Vida Guerra

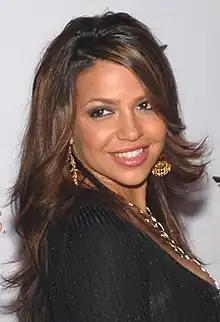
Guerra at the 2007 American Music Awards after-party in 2007

Vida Guerra (born March 19, 1974) is a Cuban-born American glamour model and actress. Her first notable appearance was in the U.S. edition of "FHM" magazine in December 2002; since then, she has modeled for many other men's magazines.